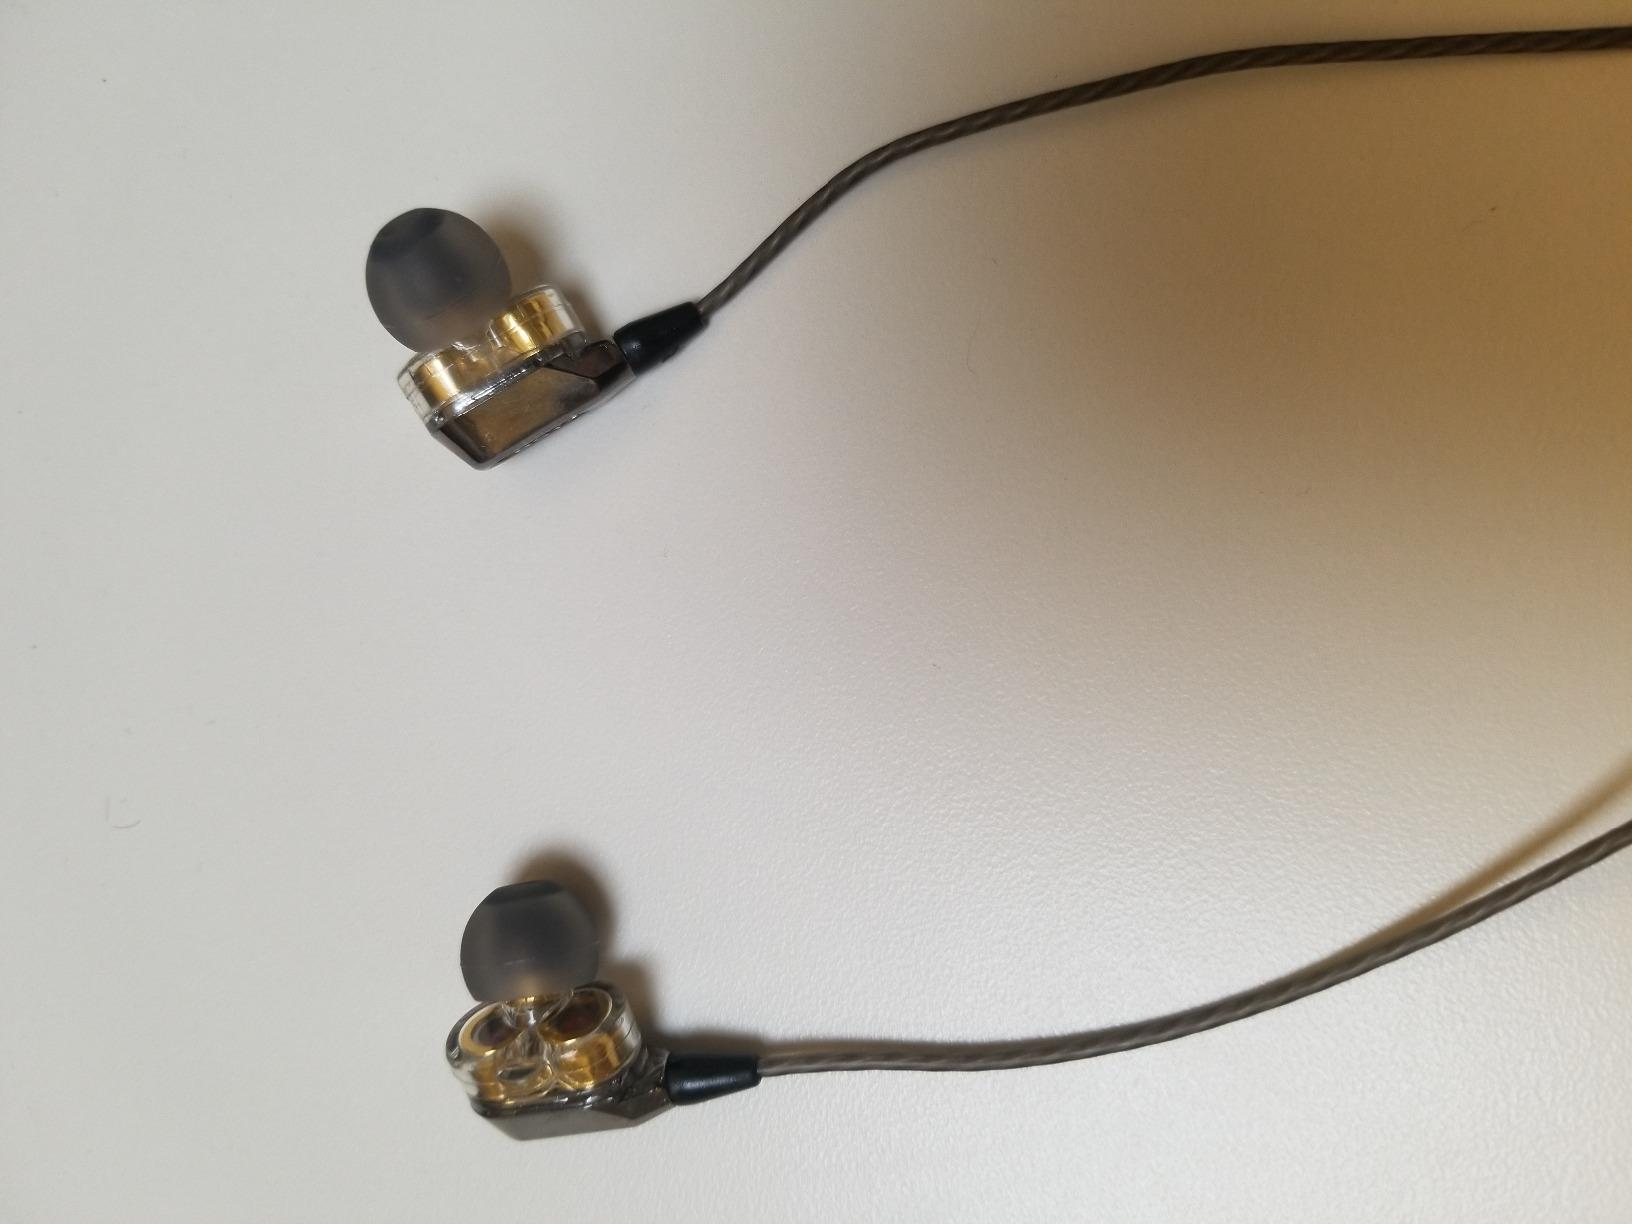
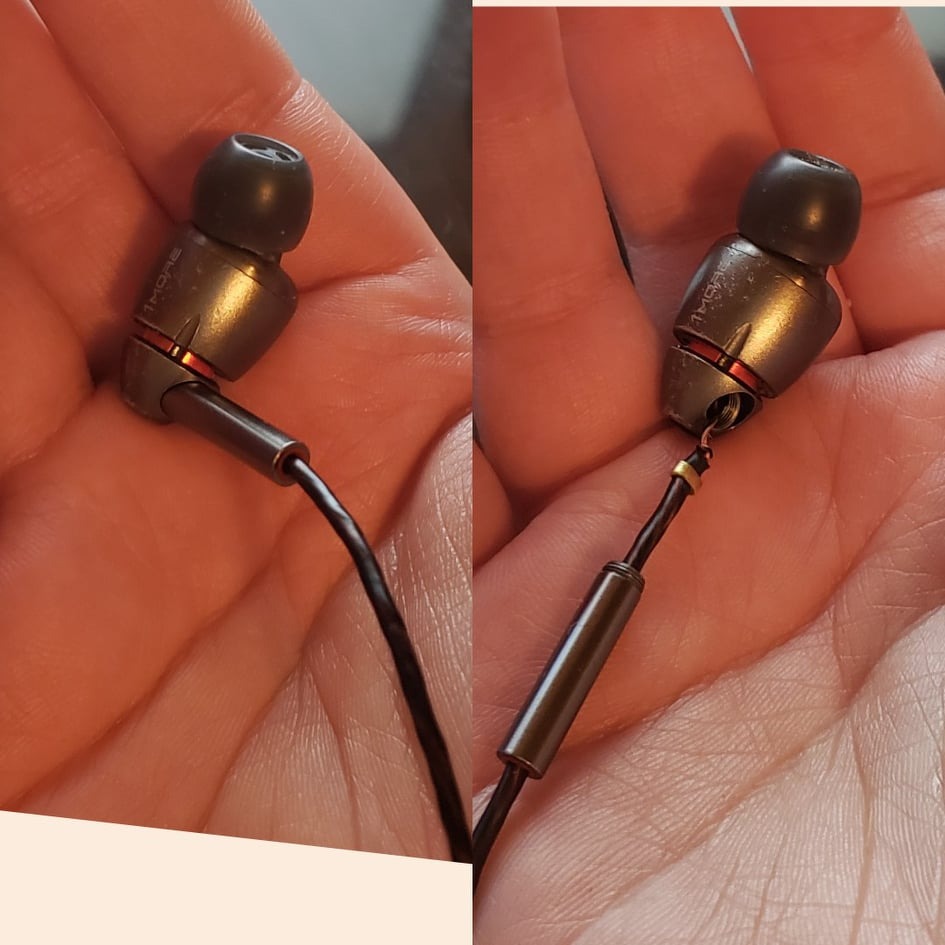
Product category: headphones
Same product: no